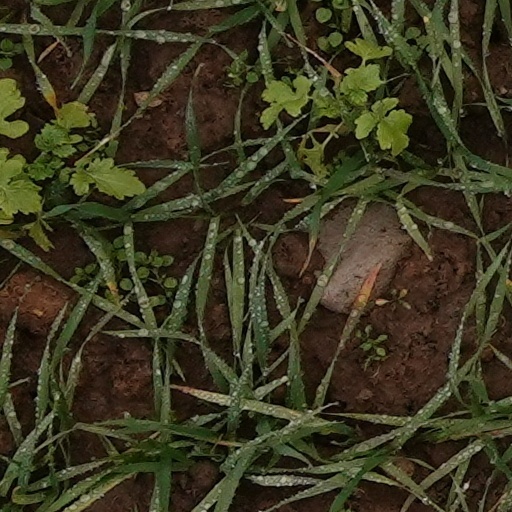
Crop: wheat